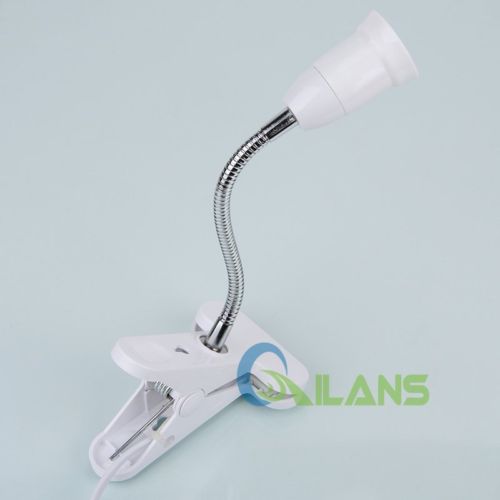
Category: lamp